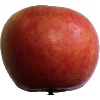
Label: Apple Crimson Snow 1